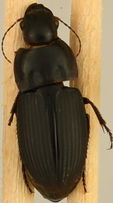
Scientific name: Anisodactylus ovularis
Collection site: Blandy Experimental Farm Site (BLAN), plot BLAN_003